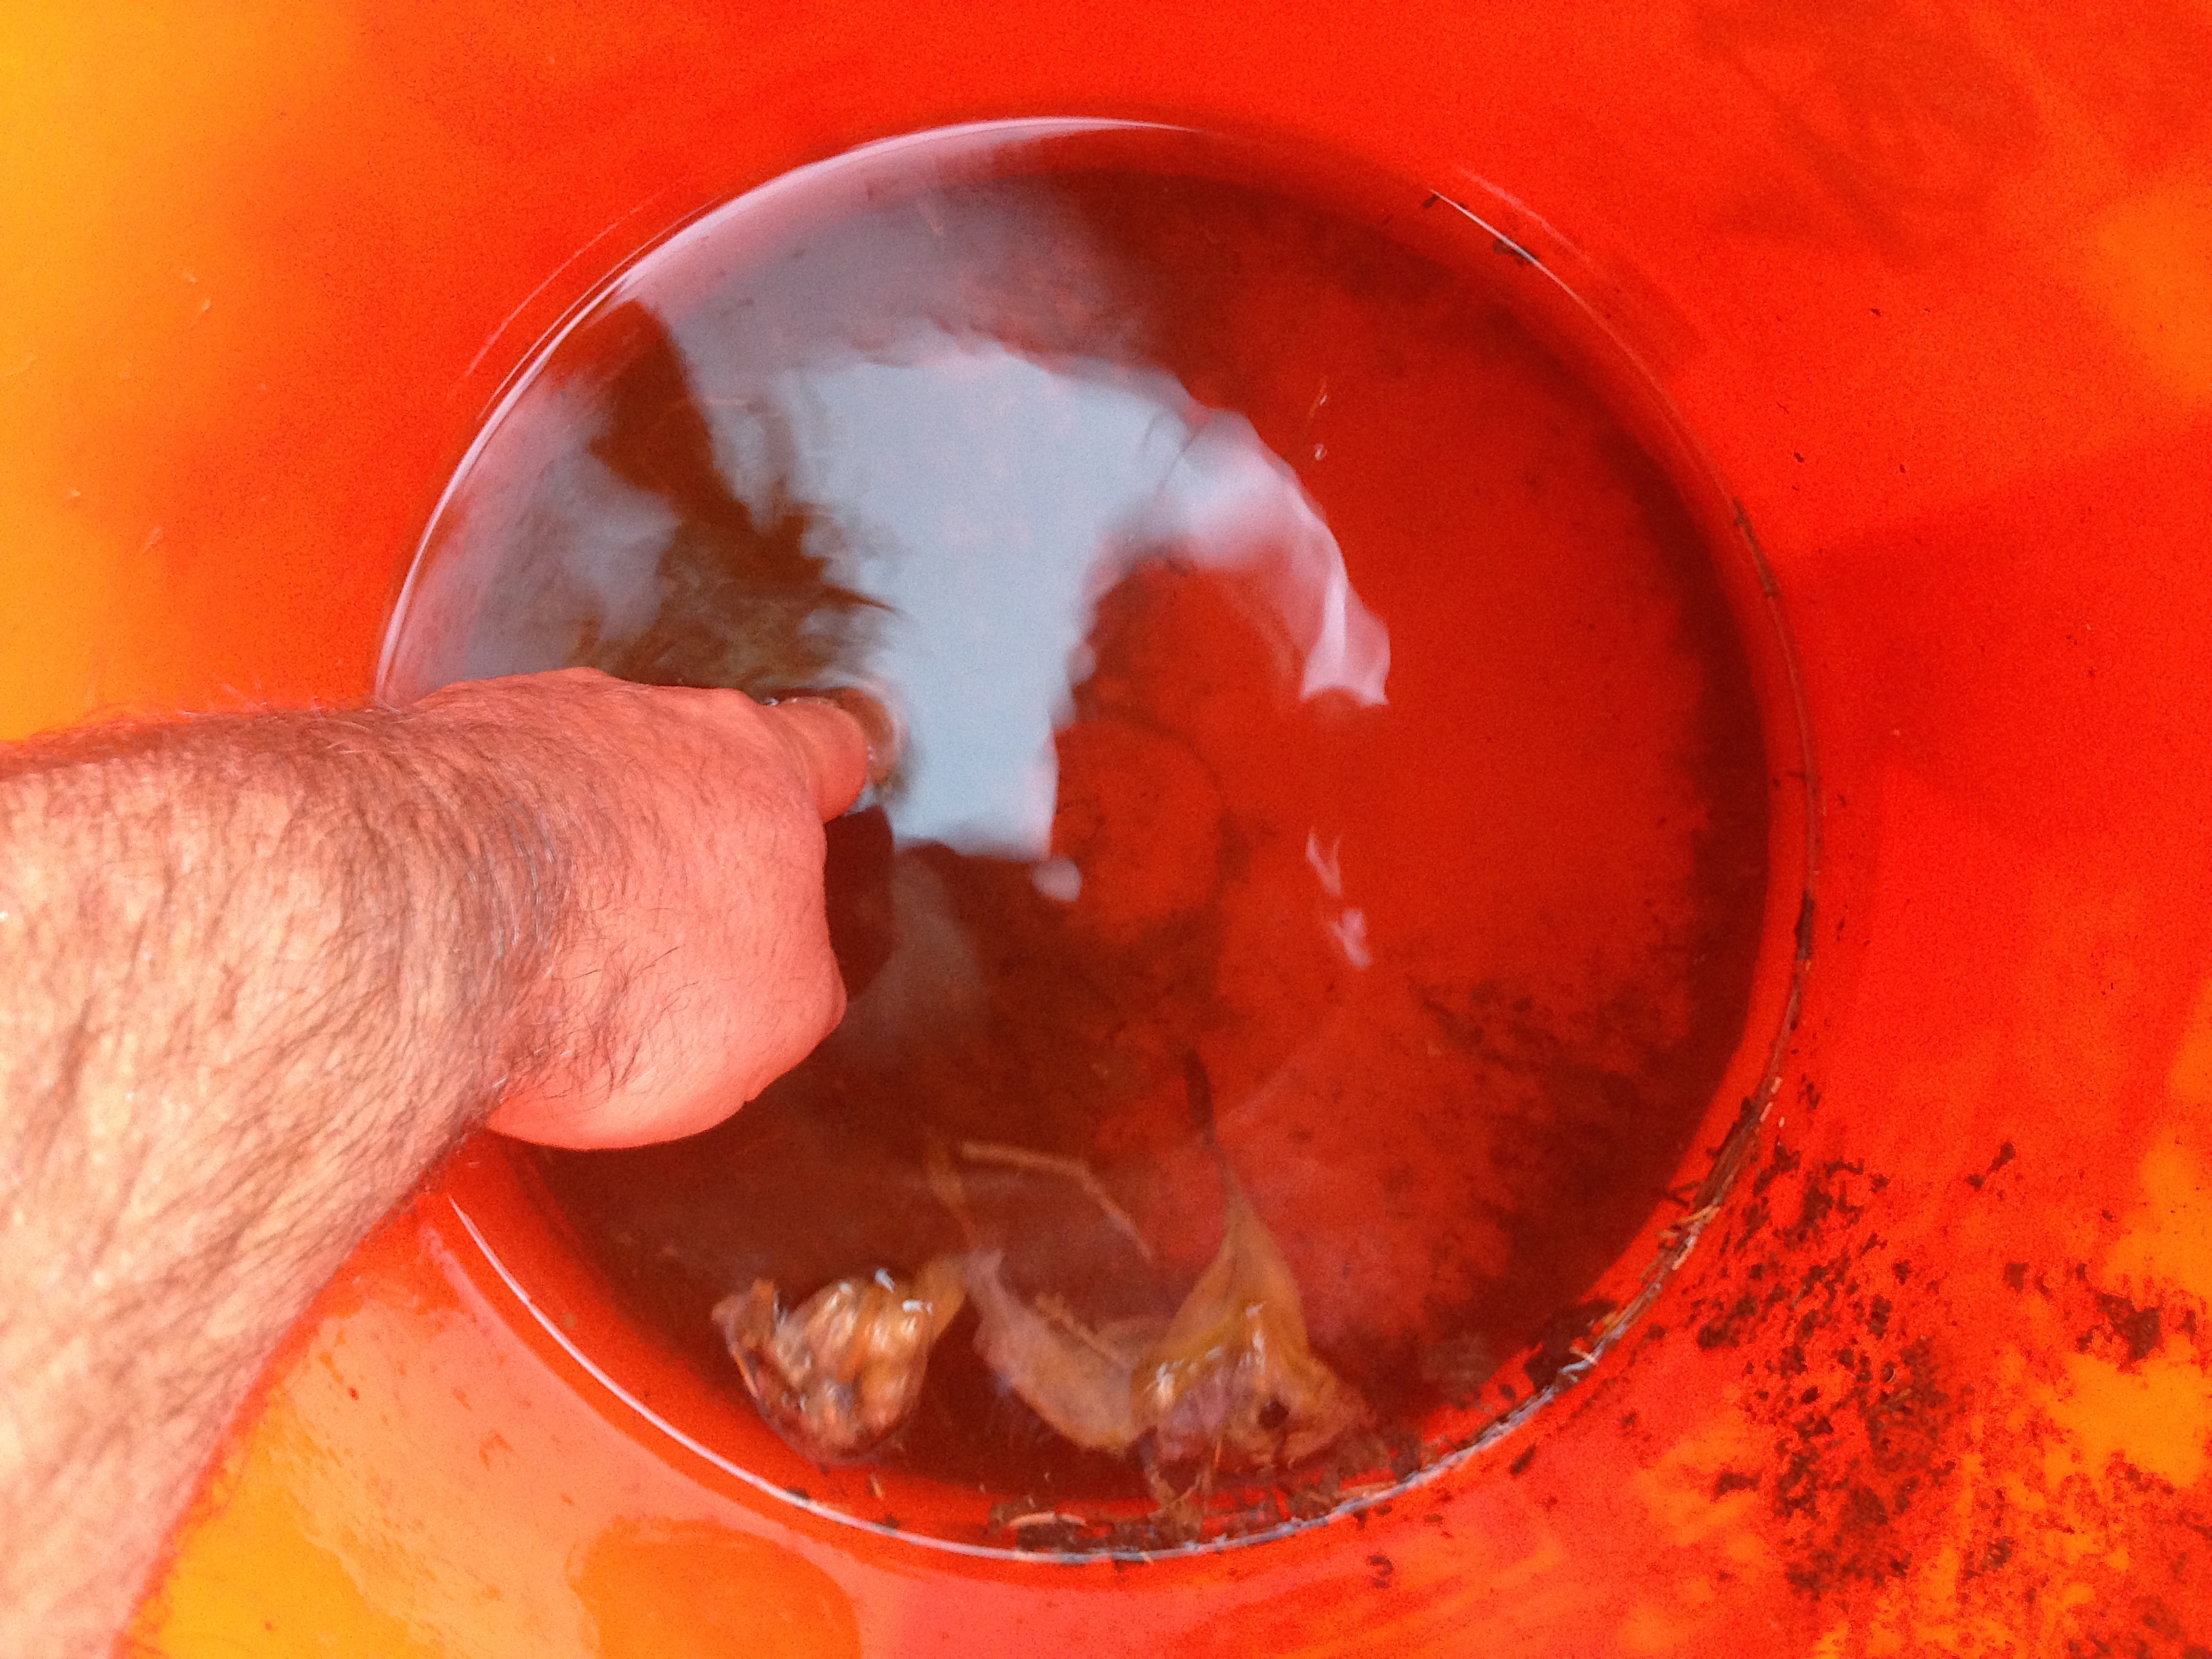
rain, food, red, produce, bucket